Alsa (bus company)

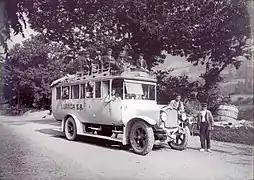
A Saurer coach of the line Oviedo-Cangas del Narcea in 1923

In its early years the ALSA fleet was based mainly on NAG and Saurer vehicles, with some additional GMCs, and De Dion-Boutons, but in 1939/40 they bought around seven British ACLO normal control coaches, which in the early fifties were followed by eight forward control units of the Regal III model of the same make, with bodies by Seida of Bilbao.